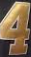
Number: 4